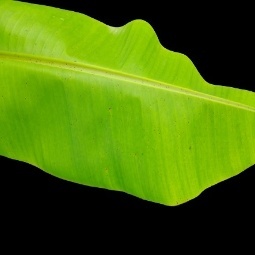
Label: Sulphur